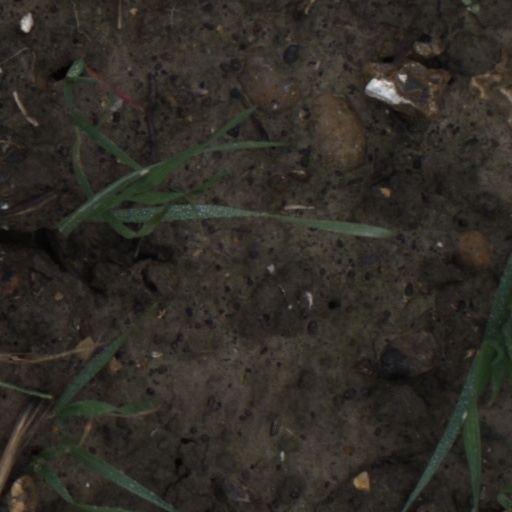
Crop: wheat